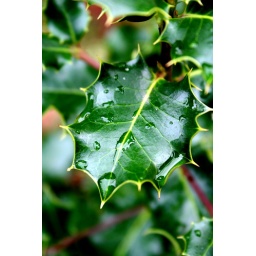
Yes, autumn is certainly coming and the birds will be glad of the berries on this plant over the coming months.